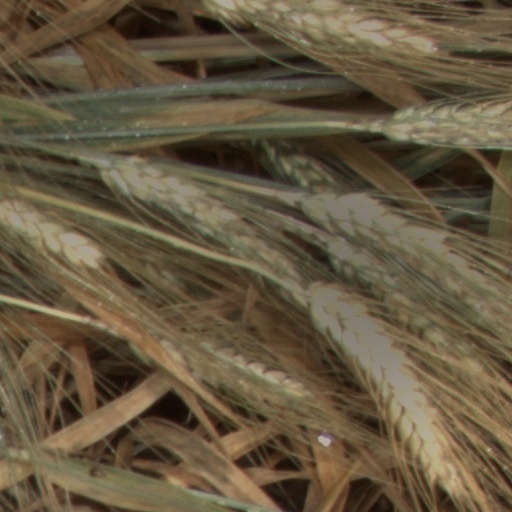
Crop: wheat